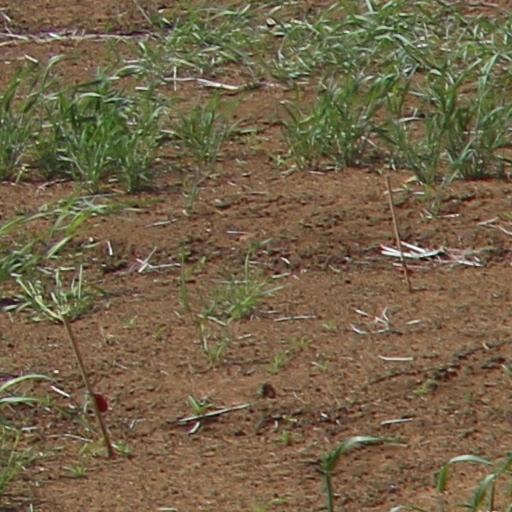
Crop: wheat